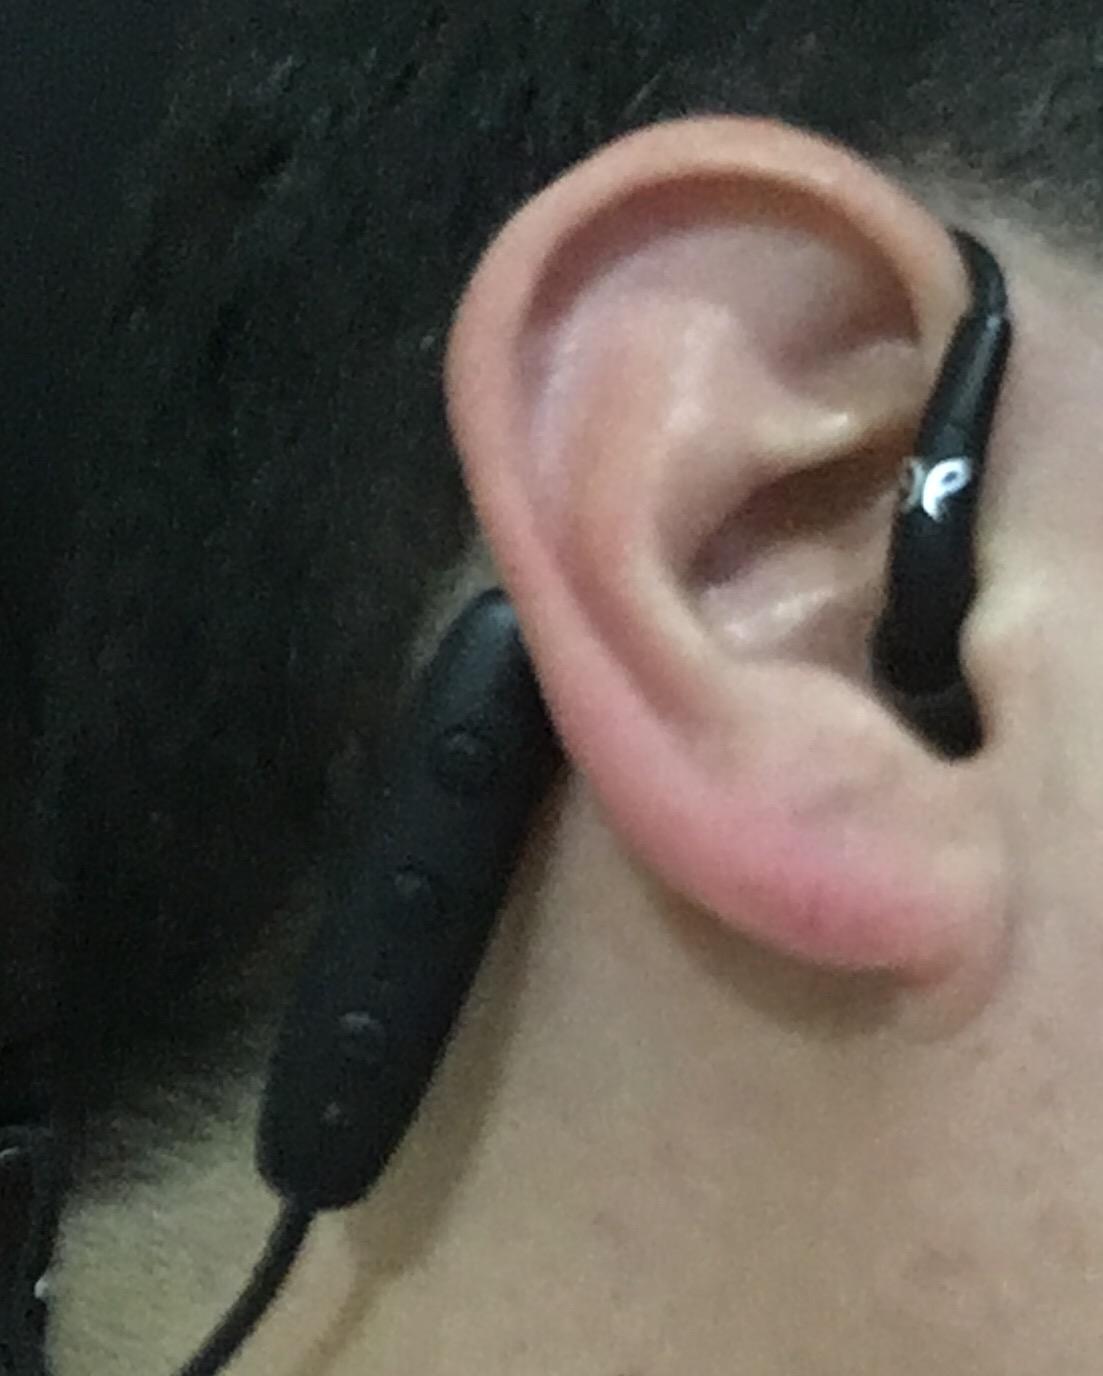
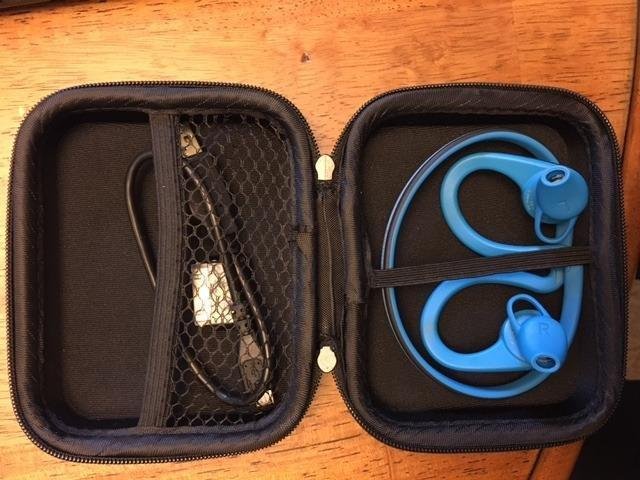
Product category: headphones
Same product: no